Normando Hernández González

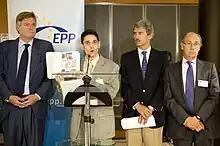
Addressing the EPP Political Assembly

Normando Hernández González (born Camagüey, October 21, 1969) is a Cuban-born writer and journalist who now lives in the United States.